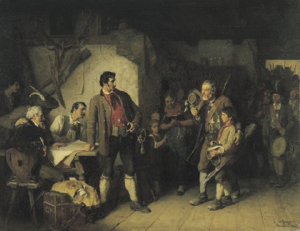
Franz Defregger, né le 30 avril 1835 dans le Tyrol-Oriental à Ederhof et mort le 2 janvier 1921 à Munich, est un peintre austro-bavarois de l'école de Munich spécialiste de la peinture de genre et de la peinture d'histoire.
La rébellion tyrolienne est un soulèvement contre-révolutionnaire de paysans de la province du Tyrol contre le royaume de Bavière, vassal de l'Empire français. Vaincu en 1805, l'Empire d'Autriche cède le Tyrol à la Bavière ; cependant, la politique anticléricale et centralisatrice du nouveau régime provoque l'hostilité de la majeure partie de la population tyrolienne. En 1809, soutenus par Vienne, les paysans se rebellent. Menés par Andreas Hofer ils remportent plusieurs victoires et repoussent plusieurs offensives françaises et bavaroises avant d'être finalement vaincus au bout de plusieurs mois.